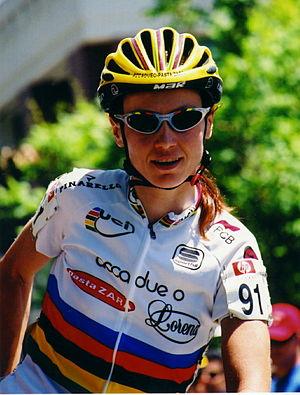
Le maillot arc-en-ciel ou maillot irisé est le nom donné au maillot distinctif qui est remis au vainqueur d'un championnat du monde de cyclisme quelle que soit la discipline : piste, route, cyclo-cross, VTT, BMX mais aussi cyclisme en salle et paracyclisme. Tous les champions du monde reçoivent et portent le même maillot, à l'exception de la période entre 1995 et 2015, où un logo supplémentaire identifiait chacune des disciplines.
Rasa Polikevičiūtė, née le 25 septembre 1970 à Panevėžys, est une coureuse cycliste lituanienne. Elle a notamment été championne du monde sur route en 2001. Elle est la sœur jumelle de Jolanta Polikevičiūtė.